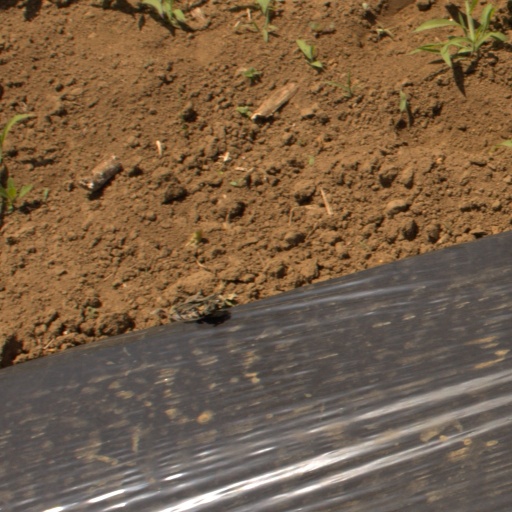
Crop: Jerusalem artichoke